The Angels Take Manhattan

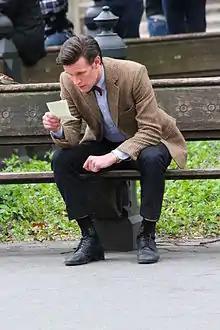
Matt Smith during filming of the episode in Central Park, New York, part of the final scene where the Doctor reads Amy Pond's afterword.

In December 2011, "Doctor Who" showrunner Steven Moffat announced that Amy and Rory would leave in the seventh series in "heartbreaking" circumstances. Amy's exit was a mutual decision between Moffat and Amy's actor Karen Gillan. Gillan stated that she wanted to go "on a high when the character was at her prime" and to "go with everything that she wants". She wanted her character to have a final ending, and ruled out returning to the show in the future as she felt it would take away from the impact of her final scene. Moffat stated he felt "tremendous pressure" writing Amy and Rory's ending. He later revealed that he "completely changed" the ending as he was writing it, feeling the emphasis was wrong. During rewrites Moffat went back and forth deciding whether or not Amy and Rory should live or die. He eventually decided that death would complement the storyline involving the "old, sentimental" and "dangerous" characterisation of the Doctor. At one point he considered making the story that involved the Daleks, but felt the Weeping Angels were a "better fit". Moffat was also interested in coming up with a new form for the Angels, and so he introduced the cherubs. He also said that since the Angels had debuted in "Blink", fans had suggested that the Statue of Liberty could be a Weeping Angel.